Islay

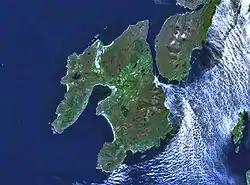
Satellite image of Islay (left) and the southern part of Jura (top right)

The oldest record of a legal distillery on the island refers to Bowmore in 1779 and at one time there were up to 23 distilleries in operation. For example, Port Charlotte distillery operated from 1829 to 1929 and Port Ellen is also closed although it remains in business as a malting. In March 2007, Bruichladdich announced that they would reopen Port Charlotte distillery using equipment from the Inverleven distillery.